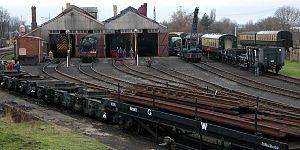
Le Didcot Railway Centre est un musée ferroviaire situé à Didcot à l'ouest de Londres, dans le comté d'Oxford au Royaume-Uni.